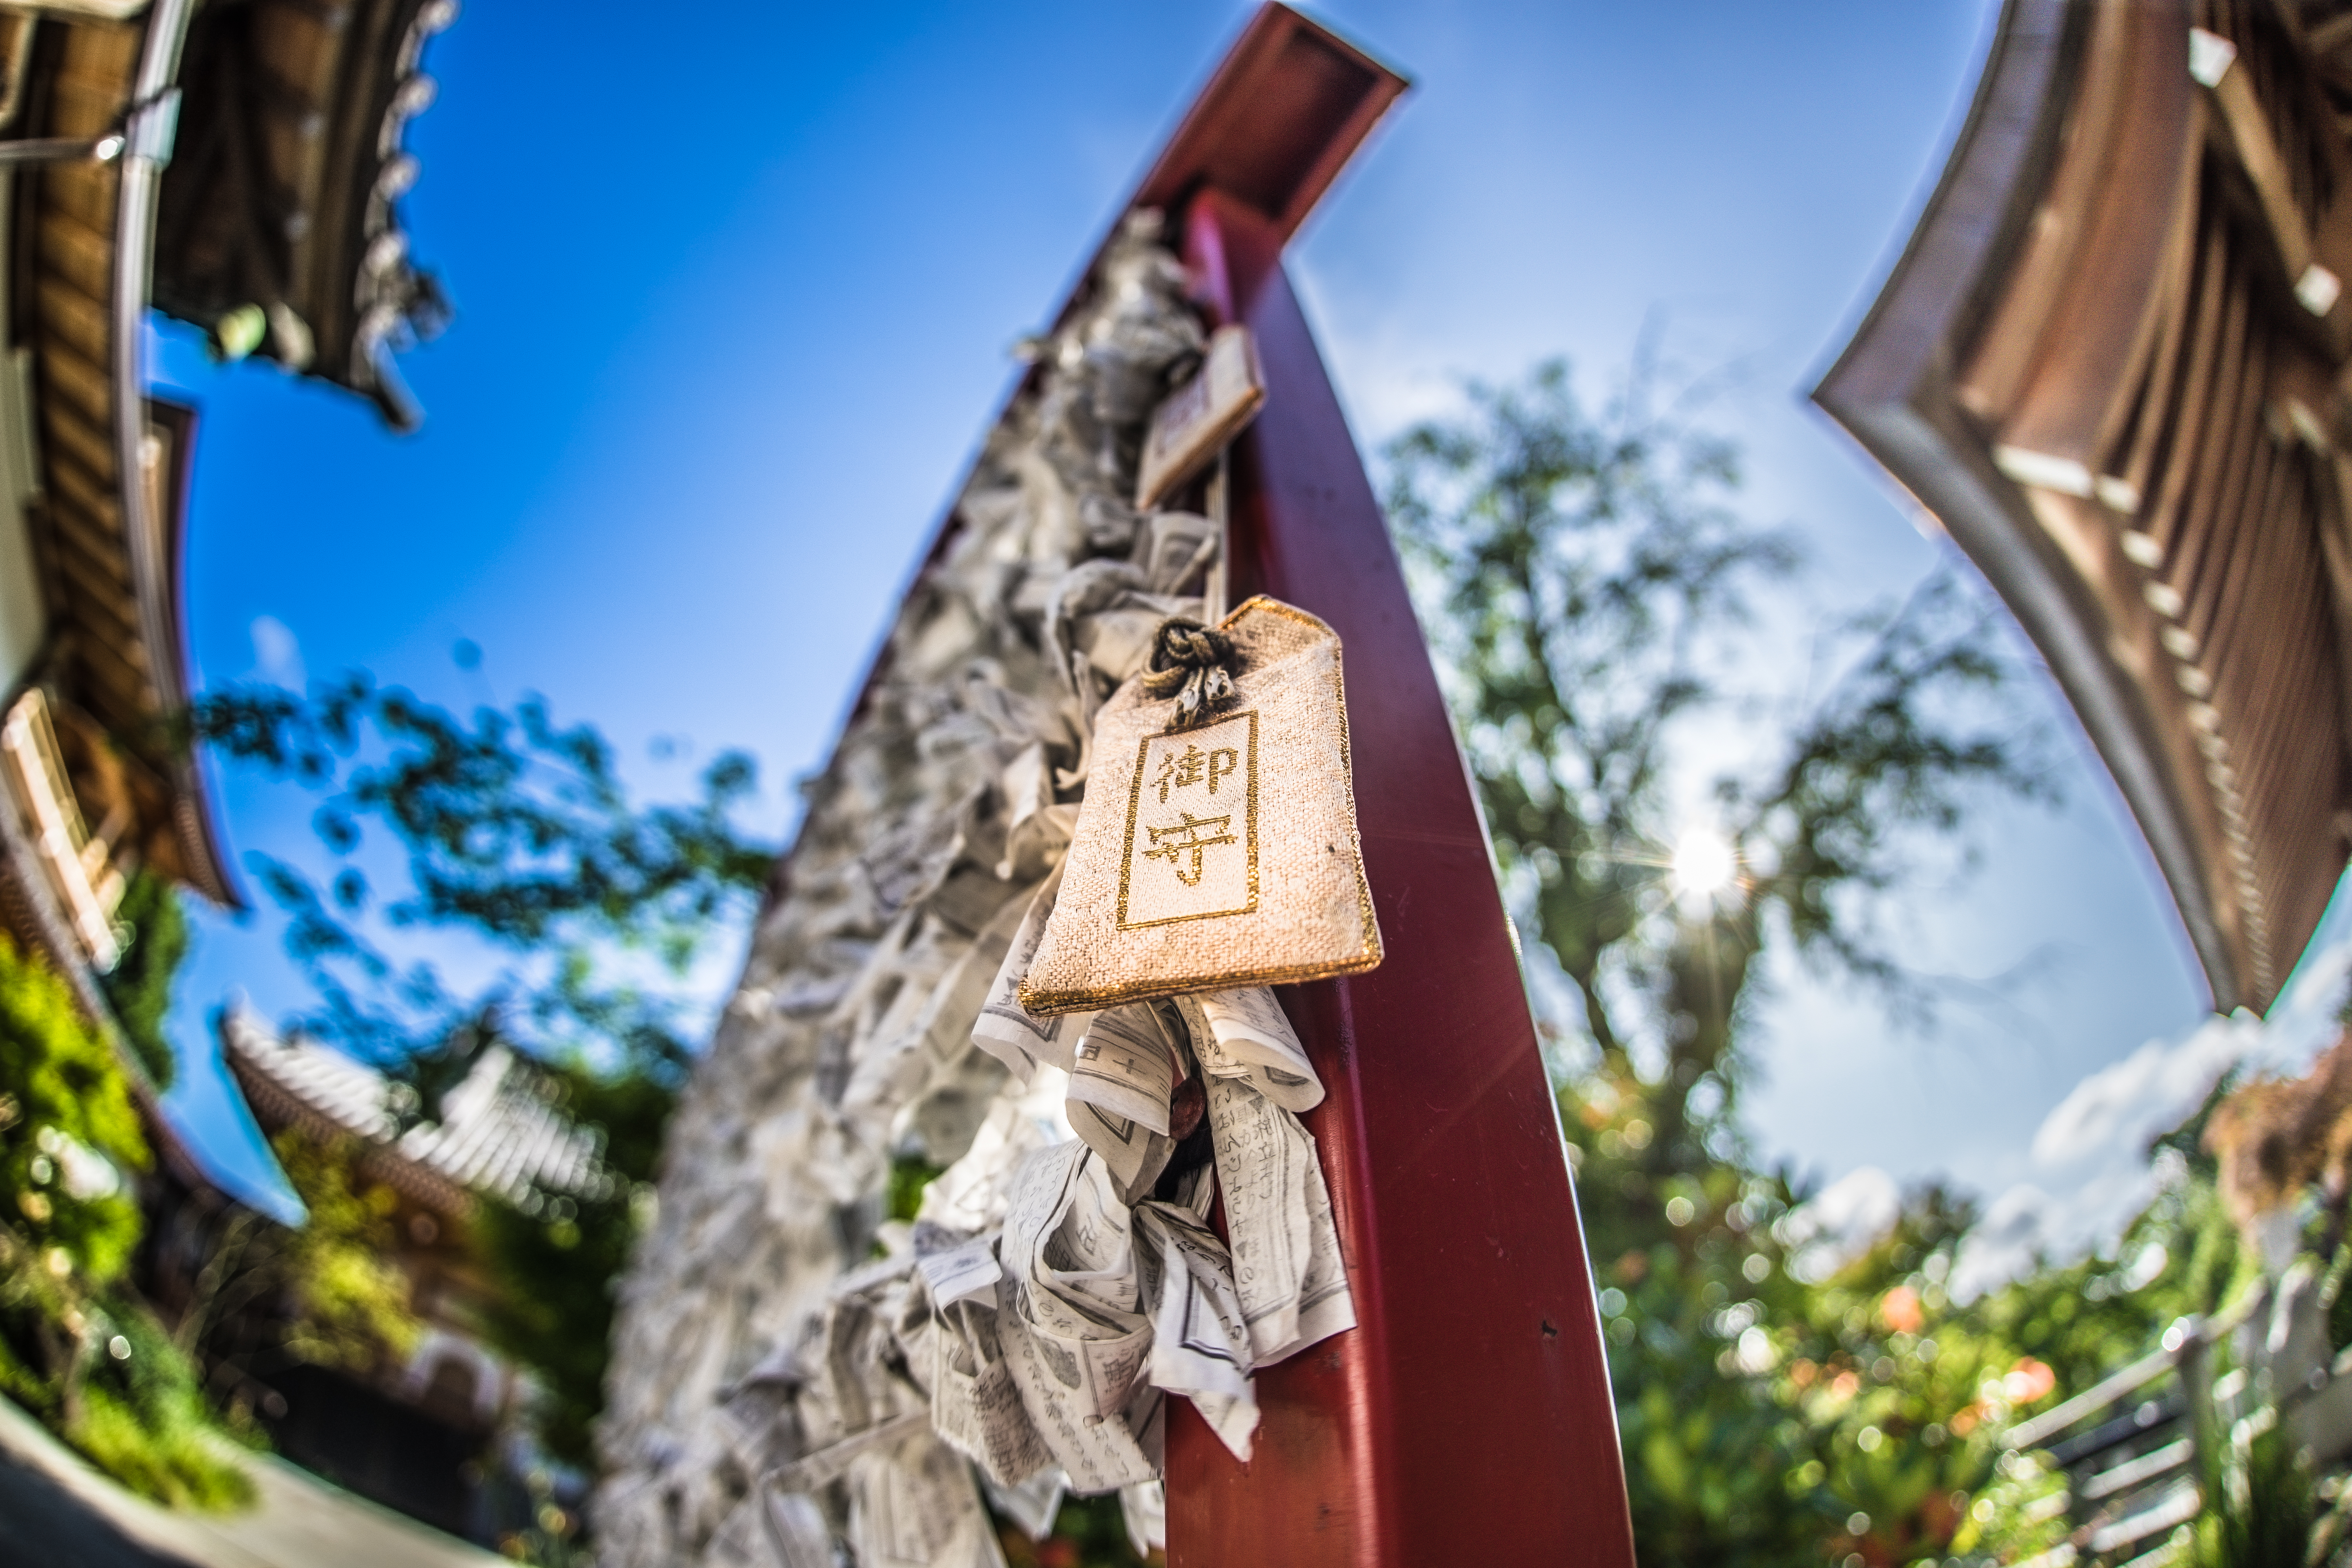
tree, flower, travel, spring, tourism, japan, temple, wideangle, fisheye, sony, yokohama, tradition, ilce7m2, syousenintemple